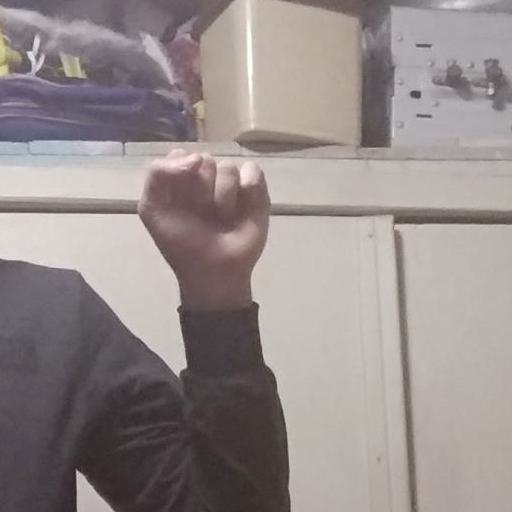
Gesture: fist